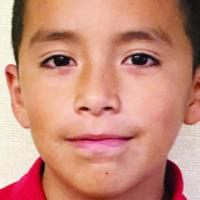
Age group: age 11-20